2006 PapaJohns.com Bowl

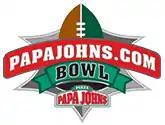
PapaJohns.com Bowl logo

The 2006 PapaJohns.com Bowl was the inaugural postseason college football match of the game, between the South Florida Bulls and the East Carolina Pirates at Legion Field in Birmingham, Alabama. The University of South Florida represented the Big East Conference and East Carolina University represented Conference USA. The game resulted in a 24–7 South Florida victory.